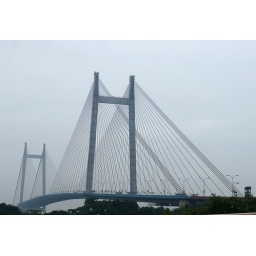
The new bridge over the Hugli river